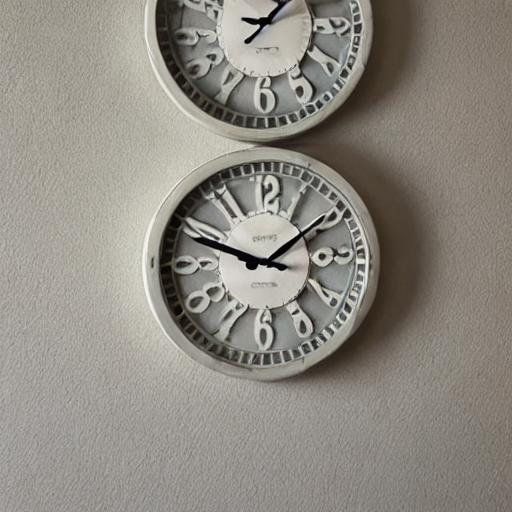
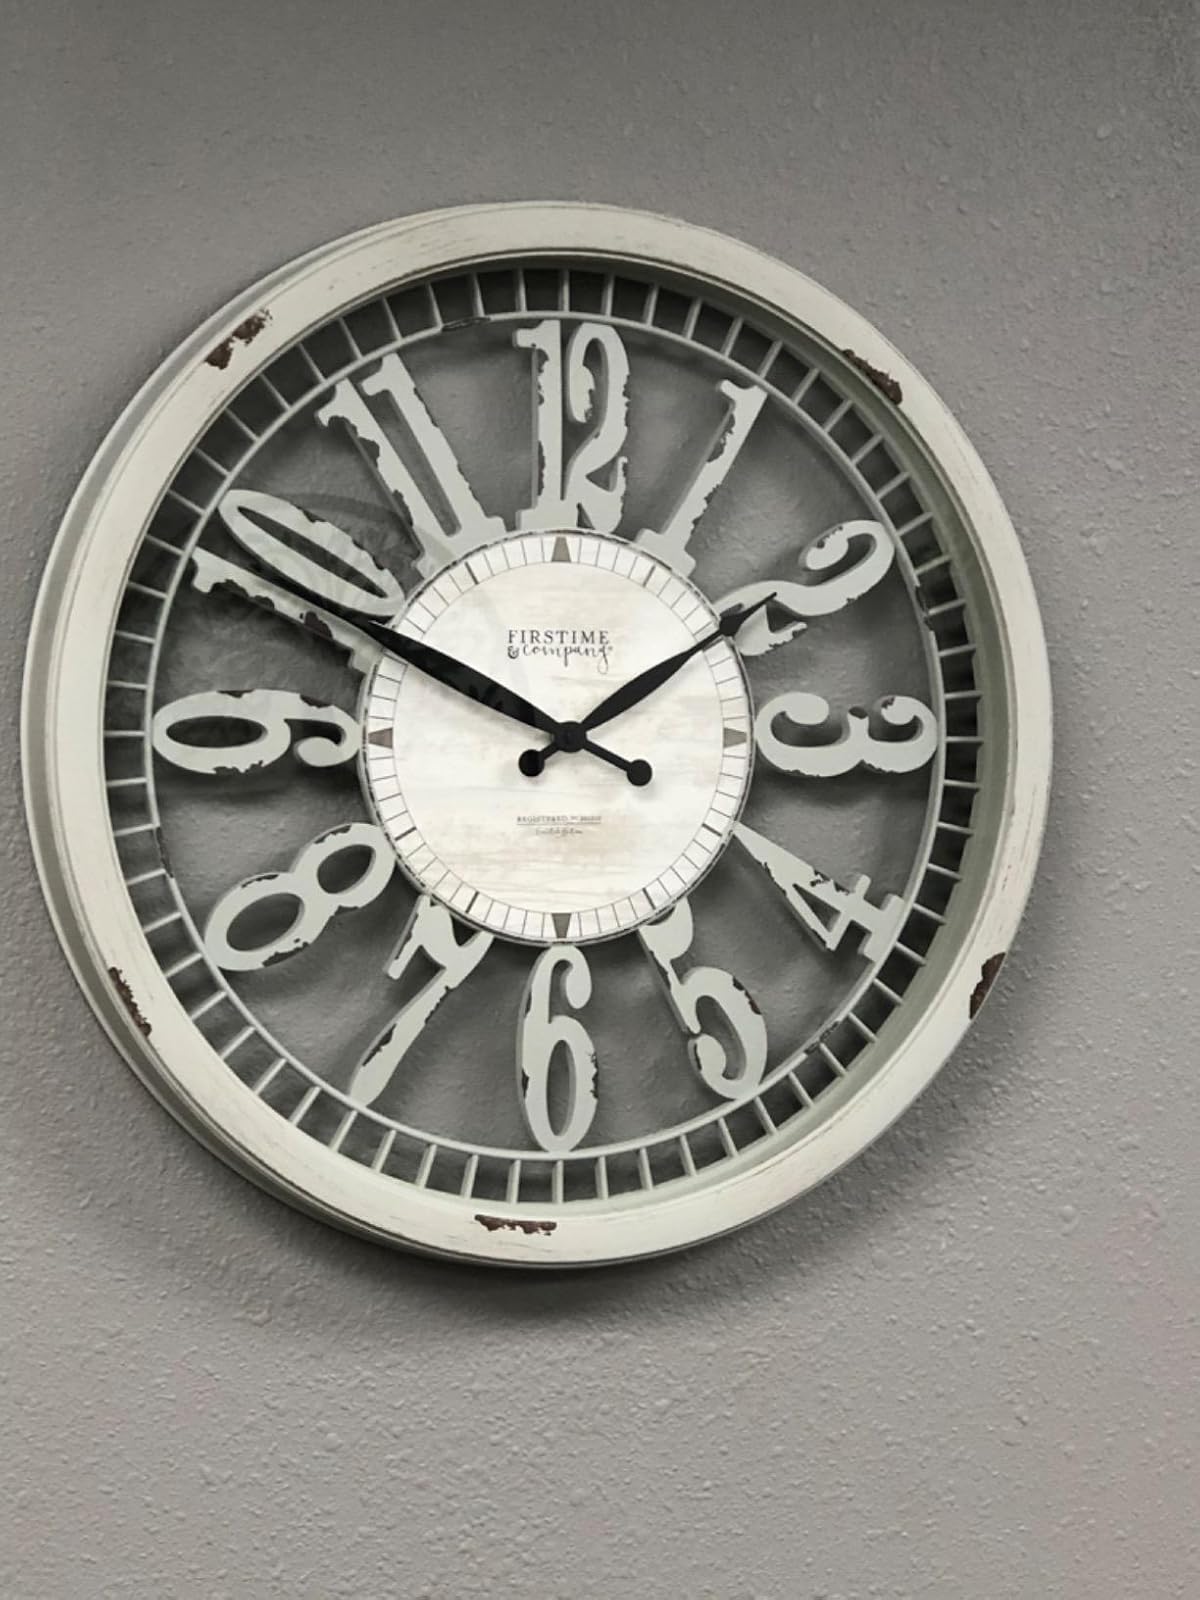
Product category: clock
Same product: no